2009 Race of Champions

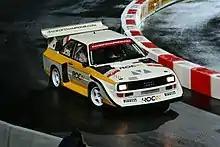
Michèle Mouton driving an Audi Quattro S1 during the South Europe finals

For the first ever time, regional finals were held to determine which nations will take part in Beijing. The first of these regional finals was for South Europe, featuring Portugal, Spain, Monaco and Italy. It was held in the Estádio do Dragão, the home of F.C. Porto on 6/7 June.